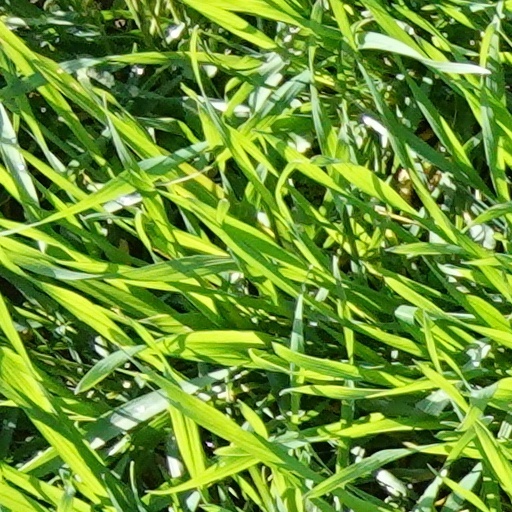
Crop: wheat